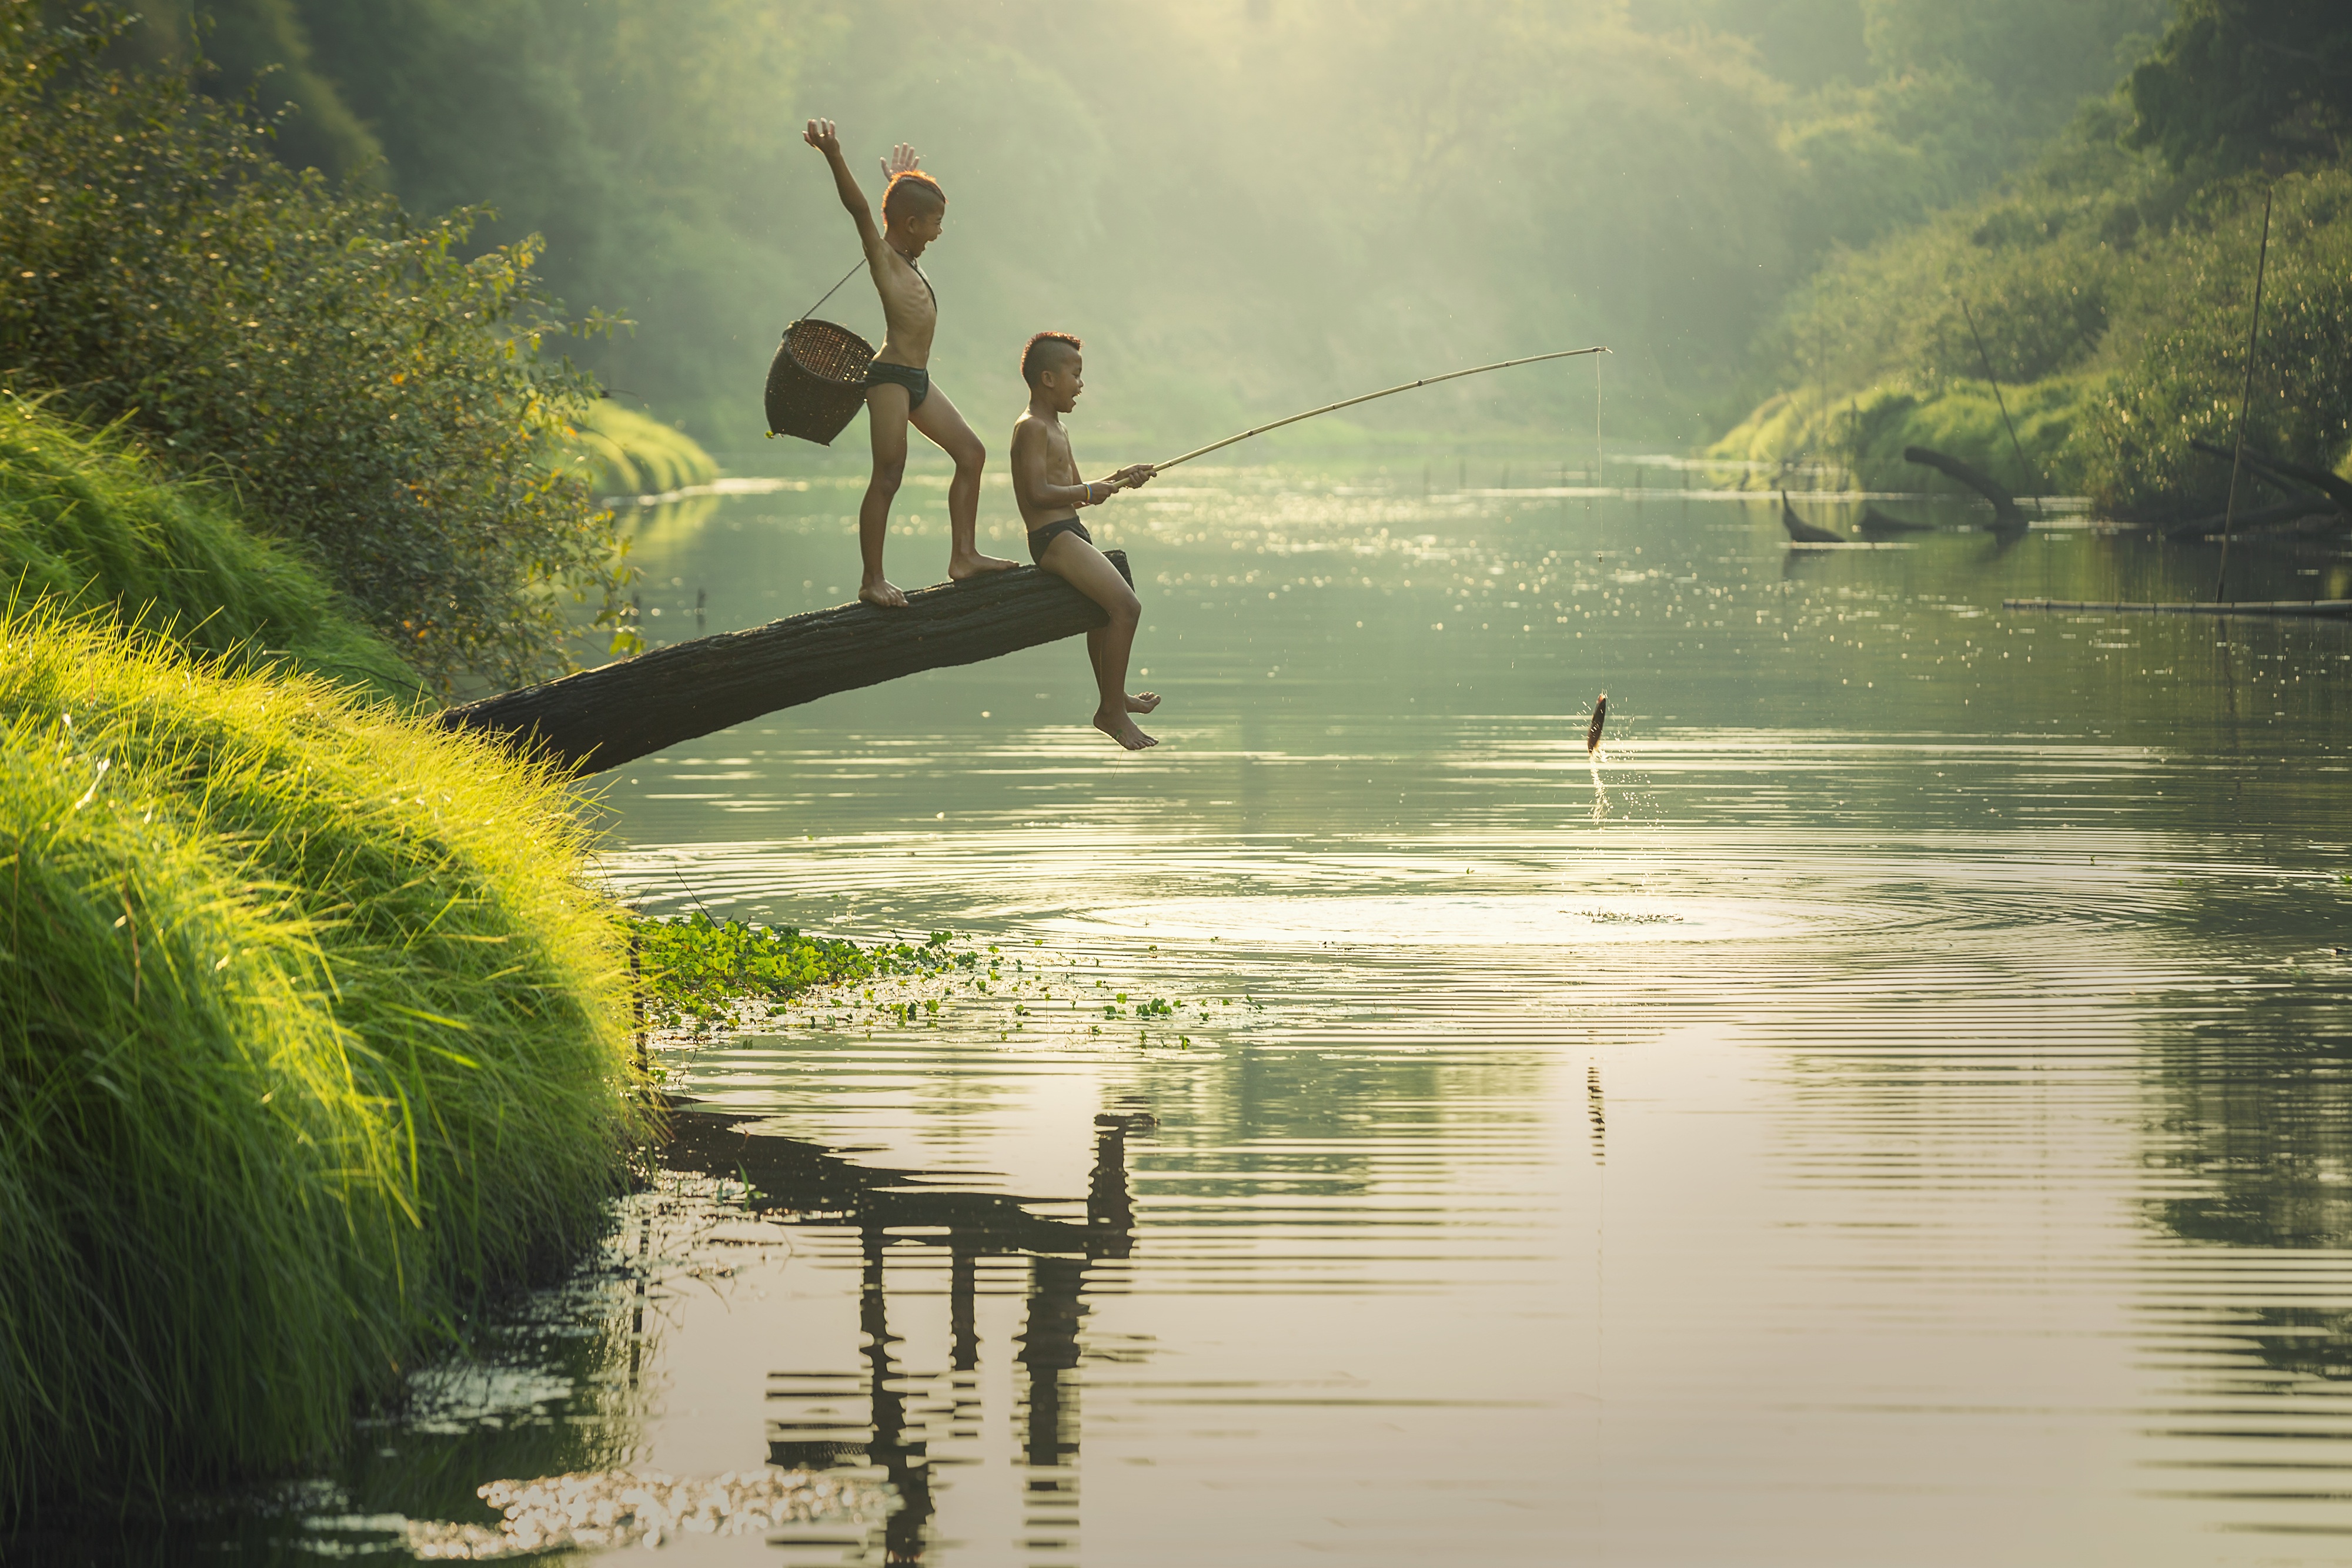
sea, tree, water, nature, outdoor, ocean, people, countryside, sunlight, morning, leaf, flower, seat, lake, cute, river, summer, food, spring, reflection, fishing, fisherman, asia, fish, lifestyle, friend, thailand, vietnamese, face, kids, background, happiness, sports, back, boys, cambodia, little, wetland, beautiful, the sun, laos, enjoy, prey, success, indonesian, hobbies, myanmar burma, in the country, pathetic, atmospheric phenomenon, as children, country malaysia, outside of the house, kanji, the activity, vacationing, talented people, grips